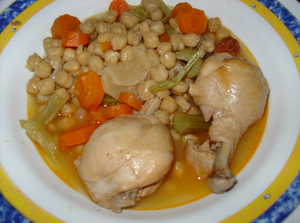
Le cocido, ou cozido, est un mets traditionnel, consommé comme plat principal en Espagne, au Portugal, au Brésil et dans d'autres pays hispanophones et lusophones.